Feliksas Baltušis-Žemaitis

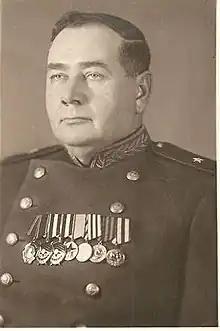
Major General Feliksas Baltušis-Žemaitis

Feliksas Rafailovich Baltušis-Žemaitis (November 30, 1897 – June 1, 1957) was a Lithuanian Red Army major general. He participated in World War I, the Russian Civil War, the Hamburg Uprising, and World War II.